Amphibious vehicle

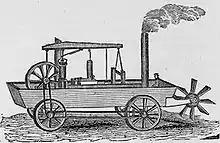
Amphibious steam-powered carriage designed by Oliver Evans (1775–1819)

The first known self-propelled amphibious vehicle, a steam-powered wheeled dredging barge, named the "Orukter Amphibolos", was conceived and built by United States inventor Oliver Evans in 1805, although it is disputed to have successfully travelled over land or water under its own steam.